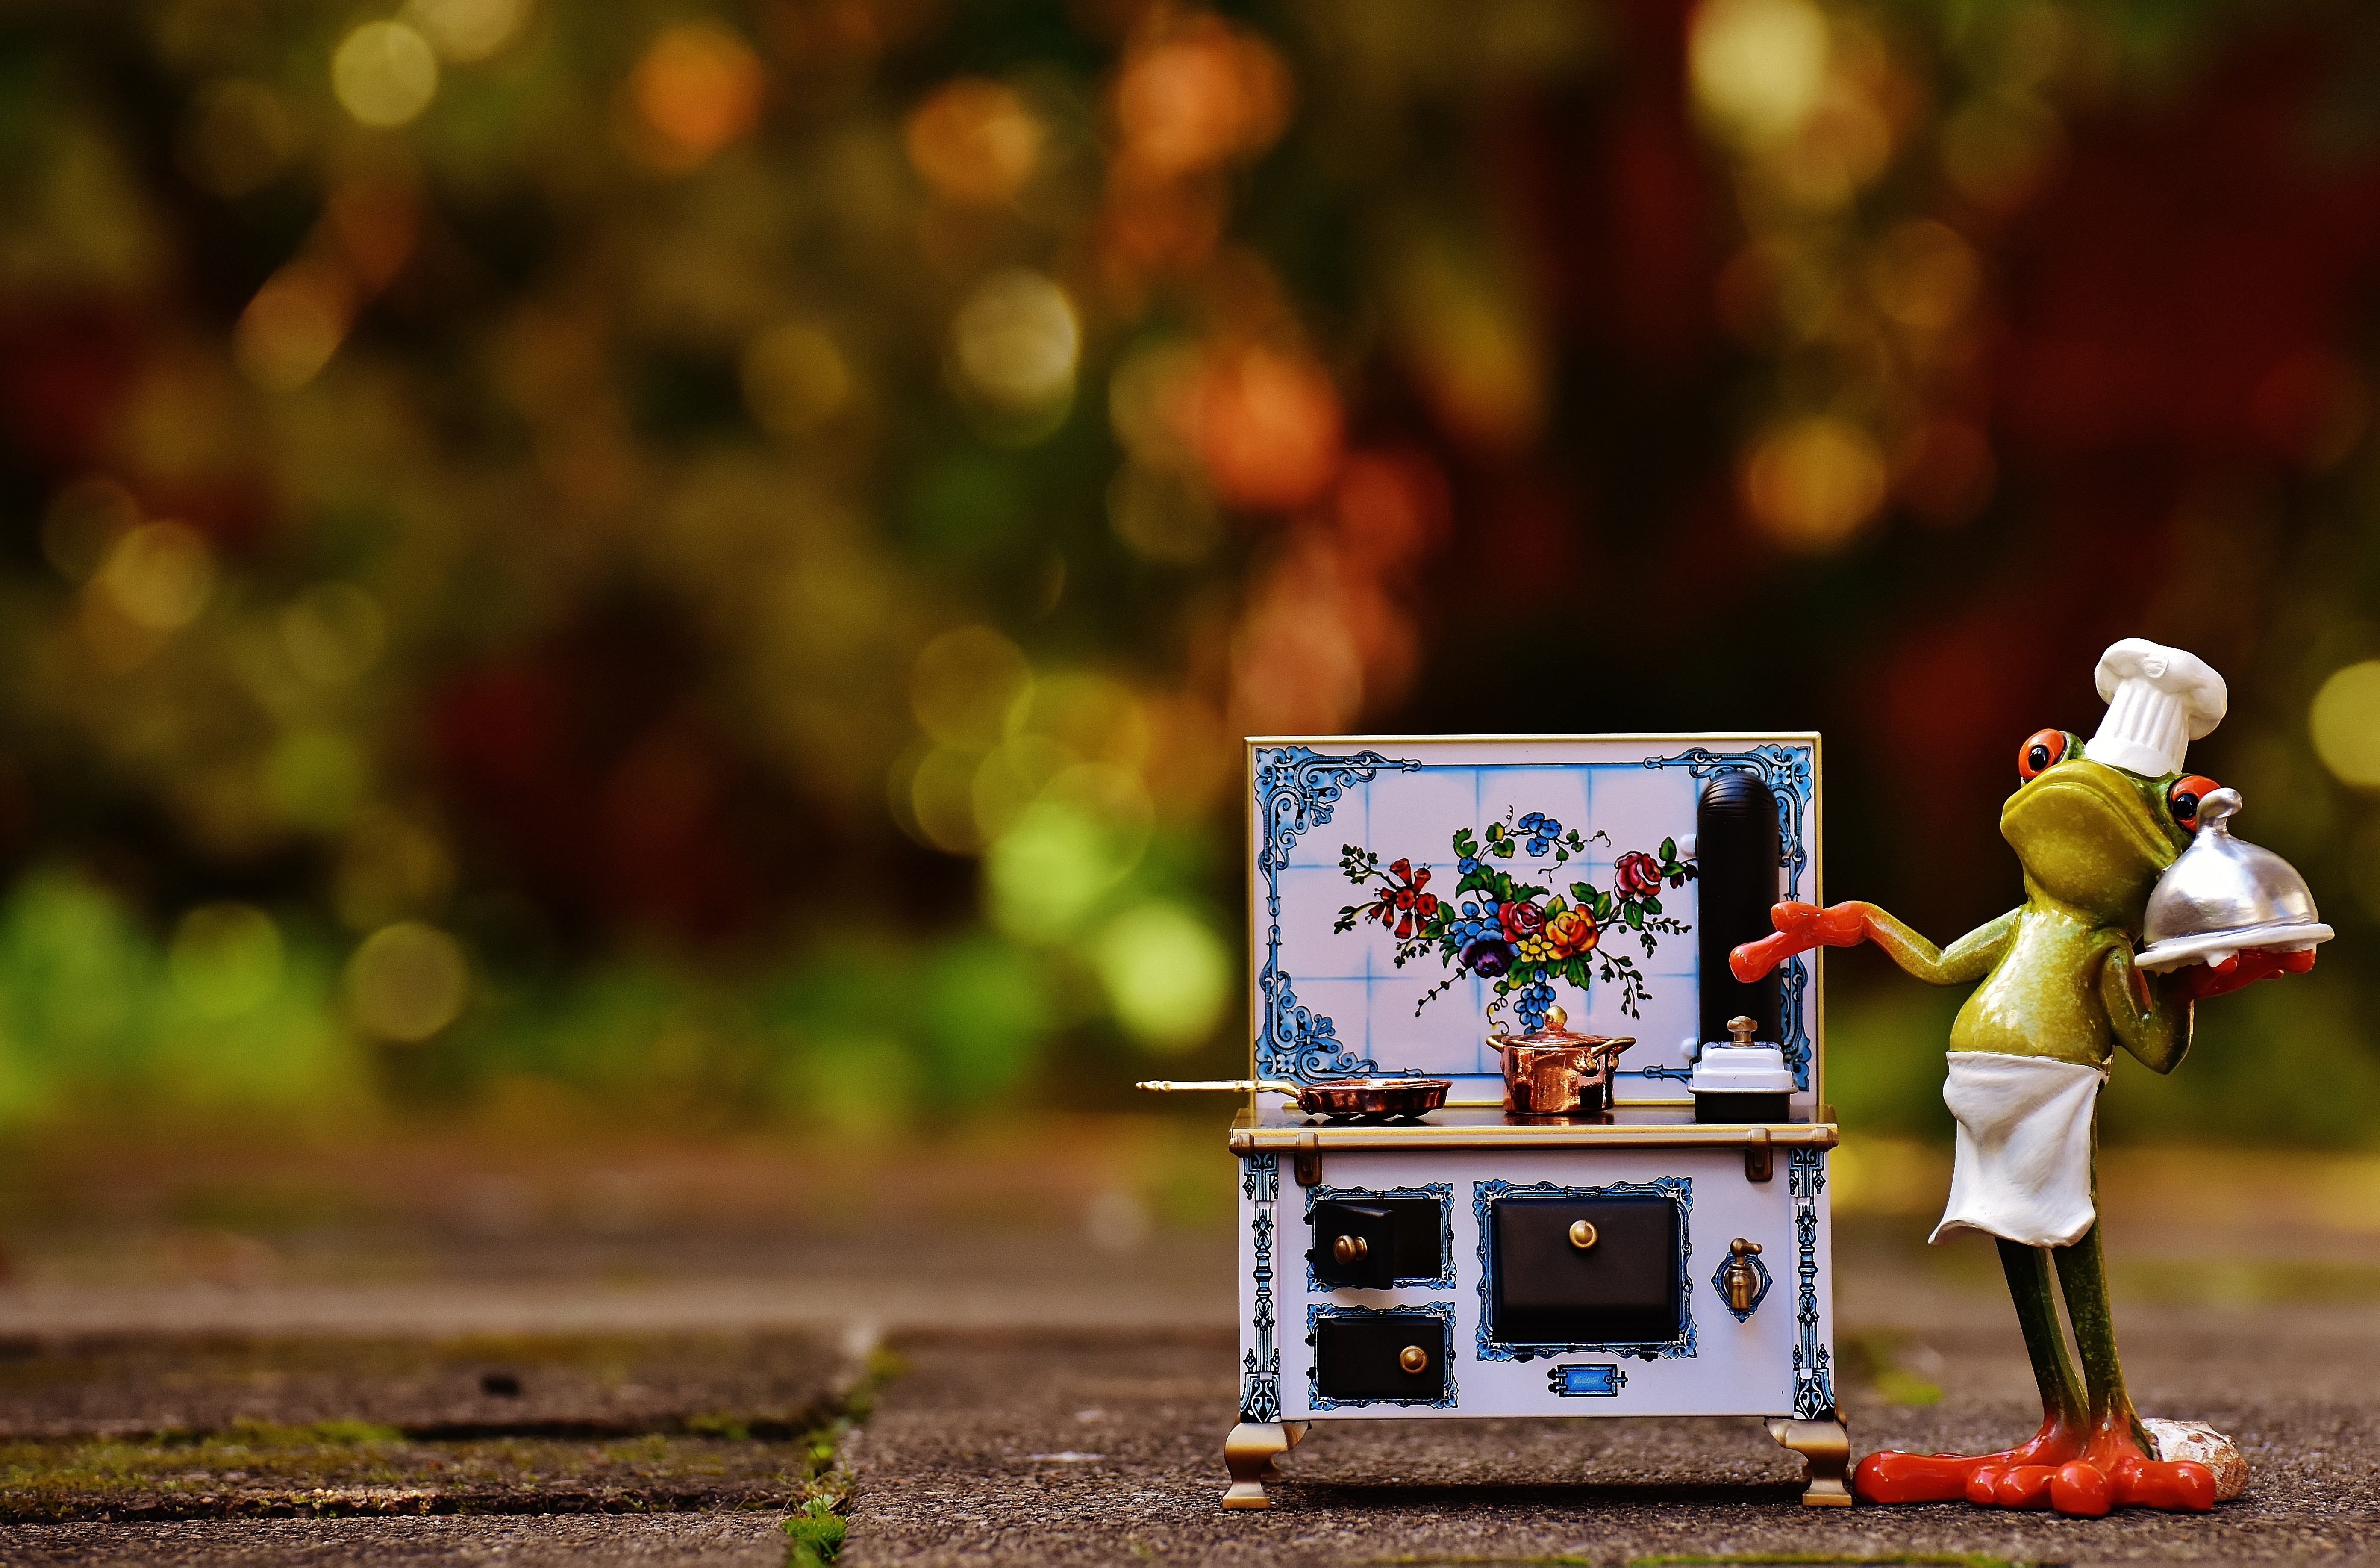
sweet, flower, cute, pot, food, spring, green, red, cooking, color, autumn, kitchen, frog, yellow, gourmet, eat, pan, season, preparation, stove, photograph, funny, frogs, screenshot